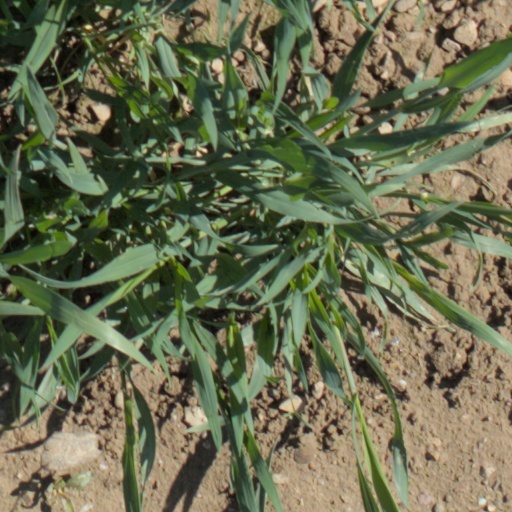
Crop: wheat